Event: Nepal Earthquake
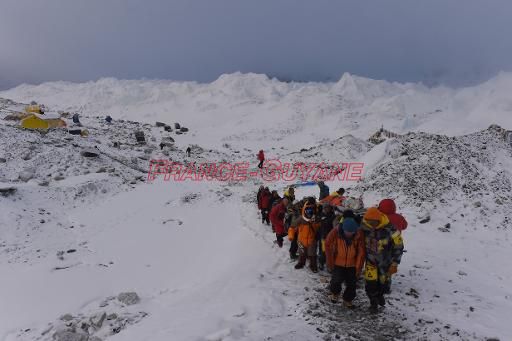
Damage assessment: no_damage